Dhammacakkappavattana Sutta

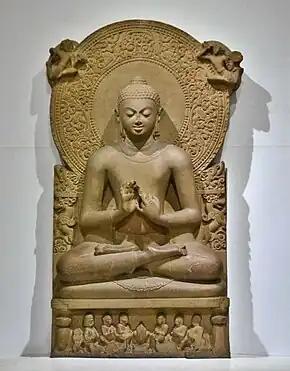
"Buddha Preaching his First Sermon", at Sarnath, c. 475 CE

According to the Buddhist tradition, the "Dhammacakkappavattana Sutta" is the first teaching given by the Buddha after he attained enlightenment. According to Buddhist tradition, the Buddha attained enlightenment and liberation while meditating under the Bodhi Tree by the Nerañjarā river in Bodh Gaya. Afterwards, he remained silent for forty-nine days. According to MN 26 and MĀ 204, after deciding to teach, the Buddha initially intended to visit his former teachers, Āḷāra Kālāma and Uddaka Rāmaputta, to teach them his insights, but they had already died and born in a place where it is not apt to preach or they were deaf, so he decided to visit his five former companions. On his way, he encountered a spiritual seeker named Upaka. The Buddha proclaimed that he had achieved full awakening, but Upaka was not convinced and "took a different path".The Buddha then journeyed from Bodh Gaya to Sarnath, a small town near the sacred city of Varanasi in central India. There he met his five former companions, the ascetics with whom he had shared six years of hardship. His former companions were at first suspicious of the Buddha, thinking he had given up his search for the truth when he renounced their ascetic ways. But upon seeing the radiance of the Buddha, they requested him to teach what he had learned. Thereupon the Buddha gave the teaching that was later recorded as the "Dhammacakkappavattana Sutta", which introduces fundamental concepts of Buddhist thought, such as the Middle Way and the Four Noble Truths.